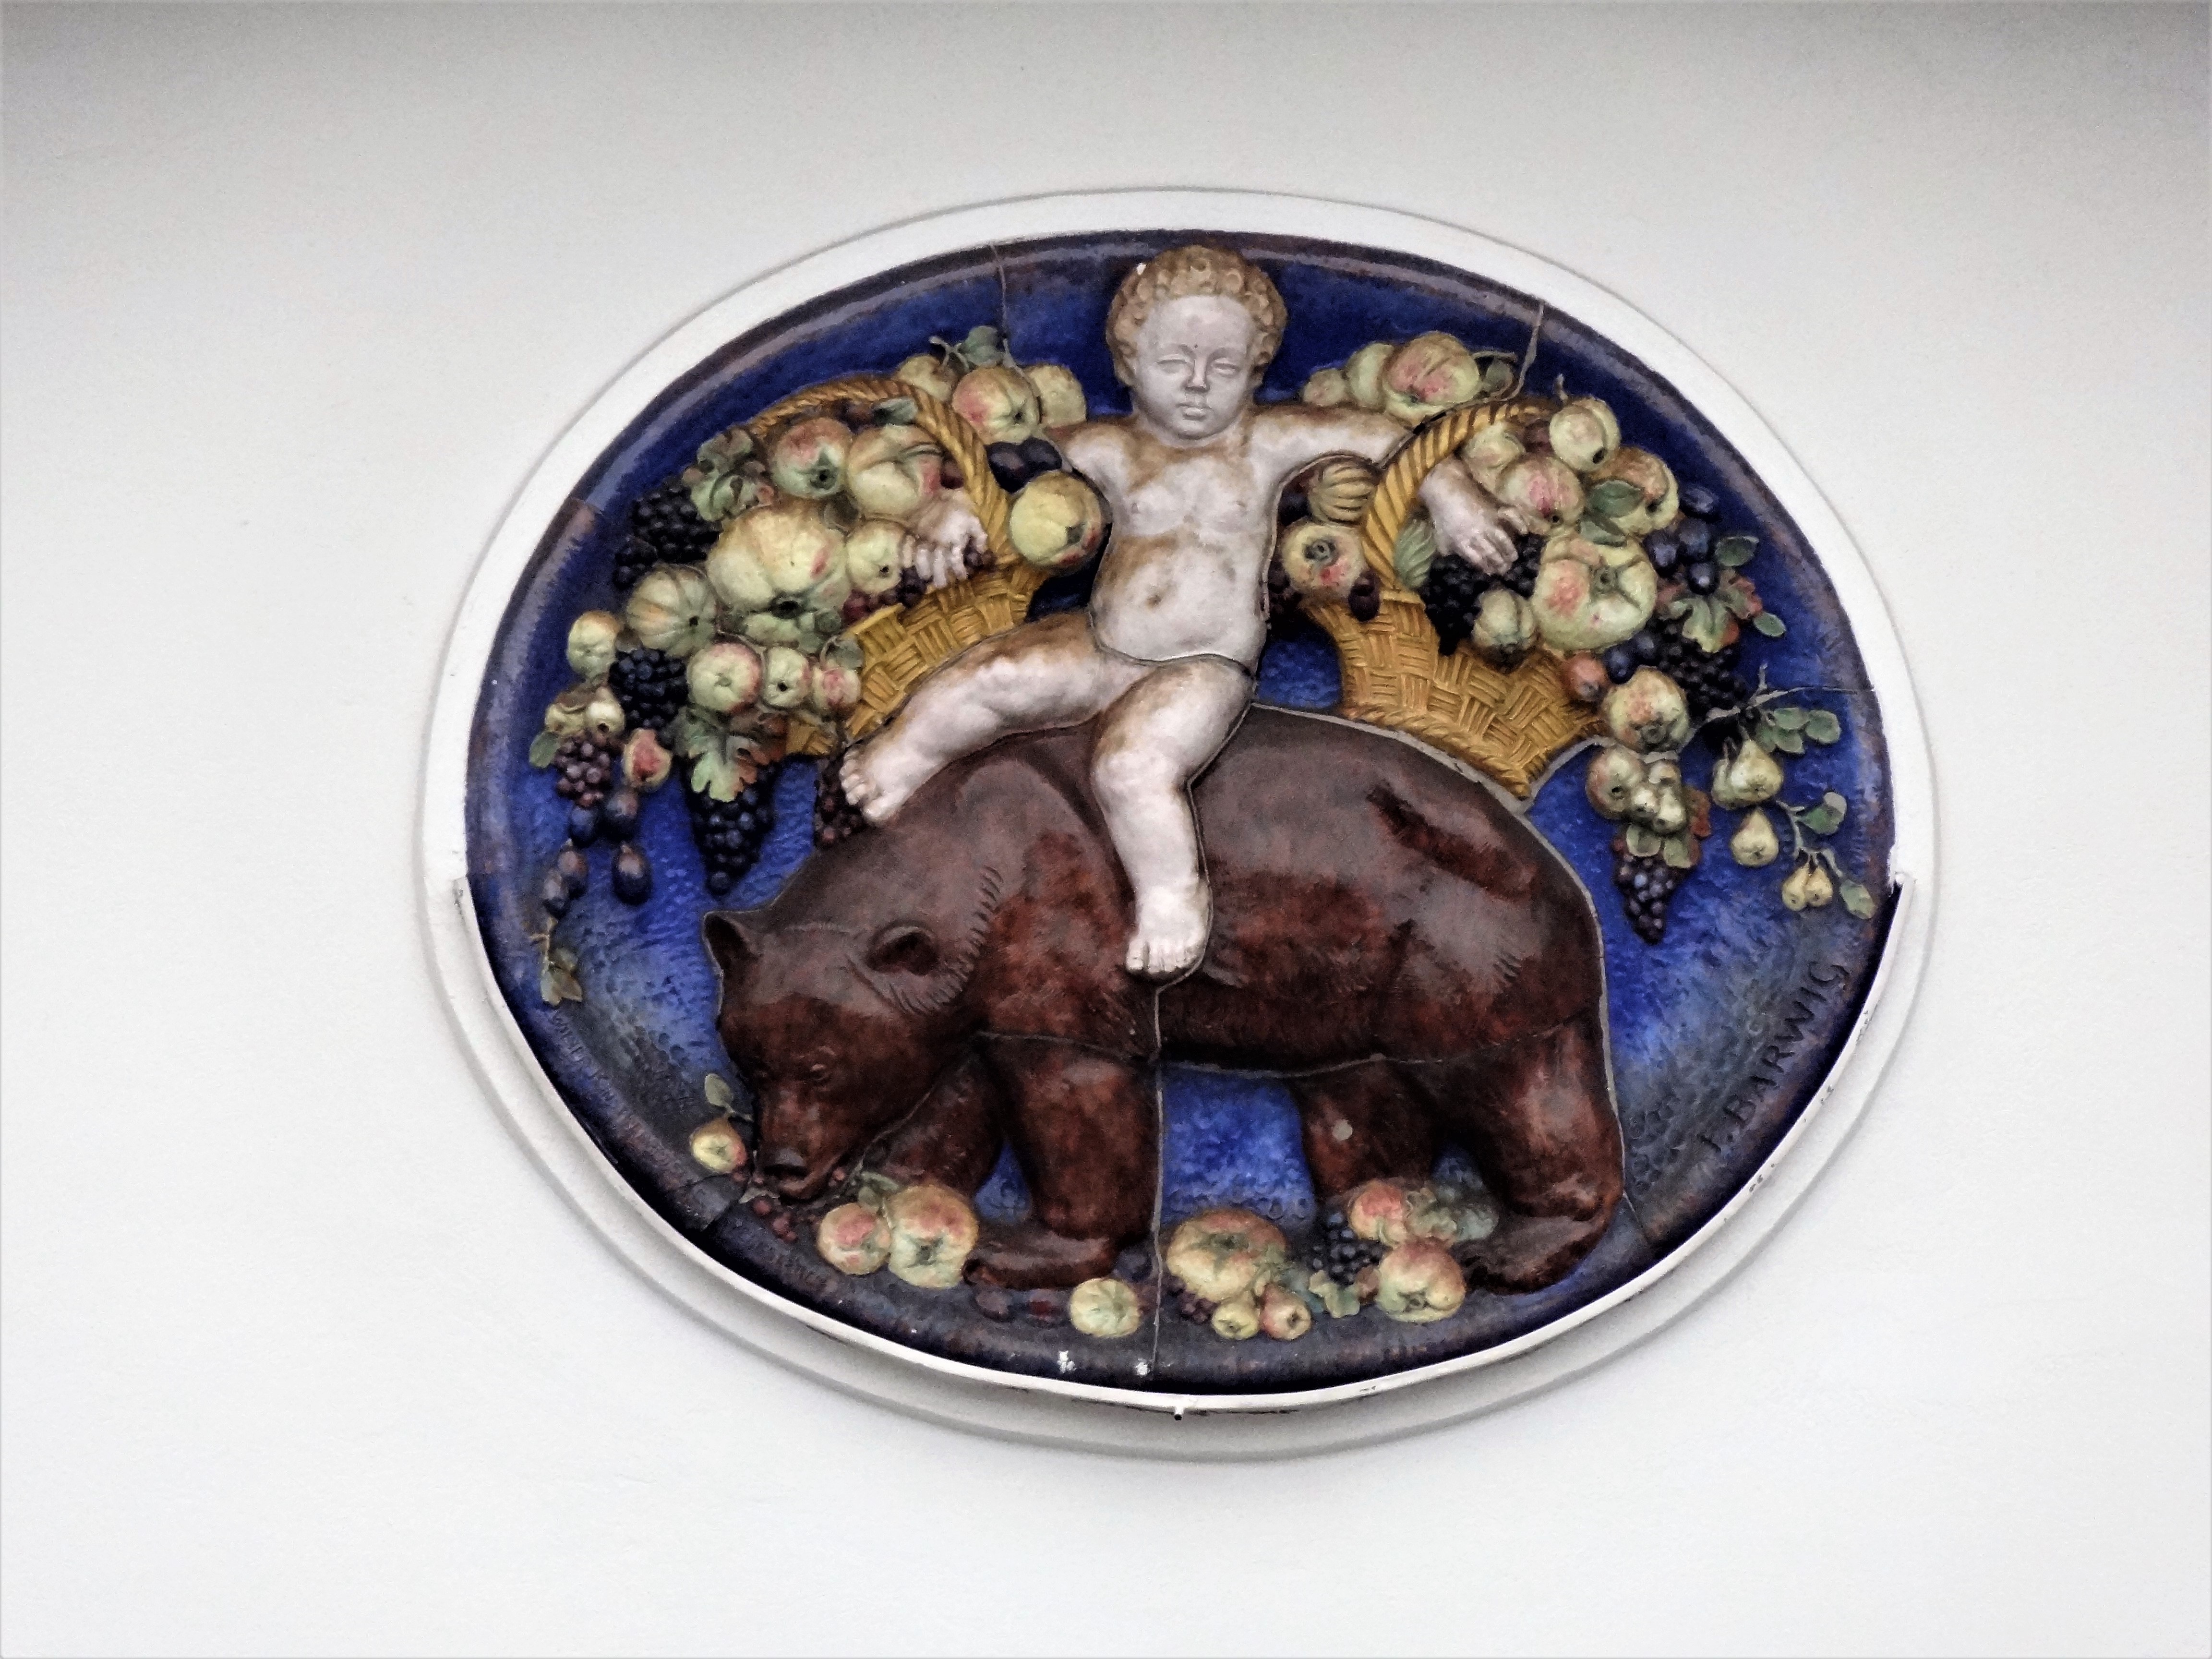
decoration, ceramic, plate, tableware, mural, sound, dishware